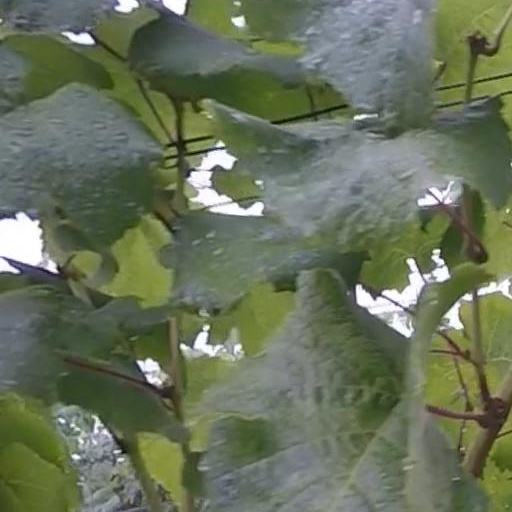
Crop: grape